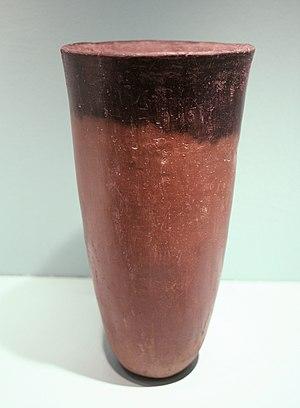
Par l'expression Céramique en Égypte antique on comprend tous les objets de terre cuite en provenance de l'Égypte antique Les récipients de céramique servaient principalement de vaisselle ménagère et étaient utilisés pour le stockage, la préparation, le transport et la consommation des vivres et des matières premières. On y compte les cruches à bière et à vin, les pots à eau, mais aussi les objets largement utilisés dans le ménage, moules à pain, braseros, lampes et pieds supports des récipients à fond rond. D'autres types servent à des emplois rituels. La céramique est souvent retrouvée dans le mobilier funéraire.